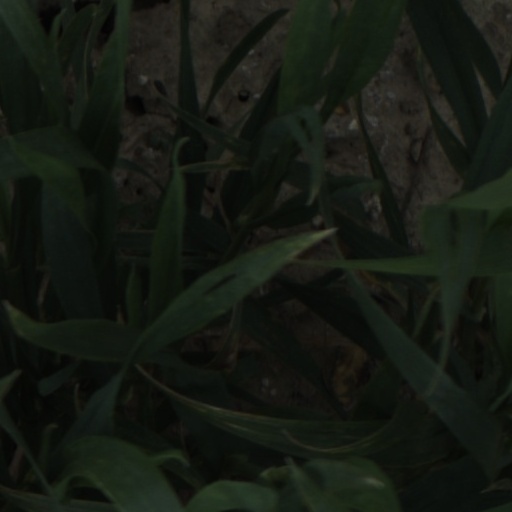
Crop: wheat